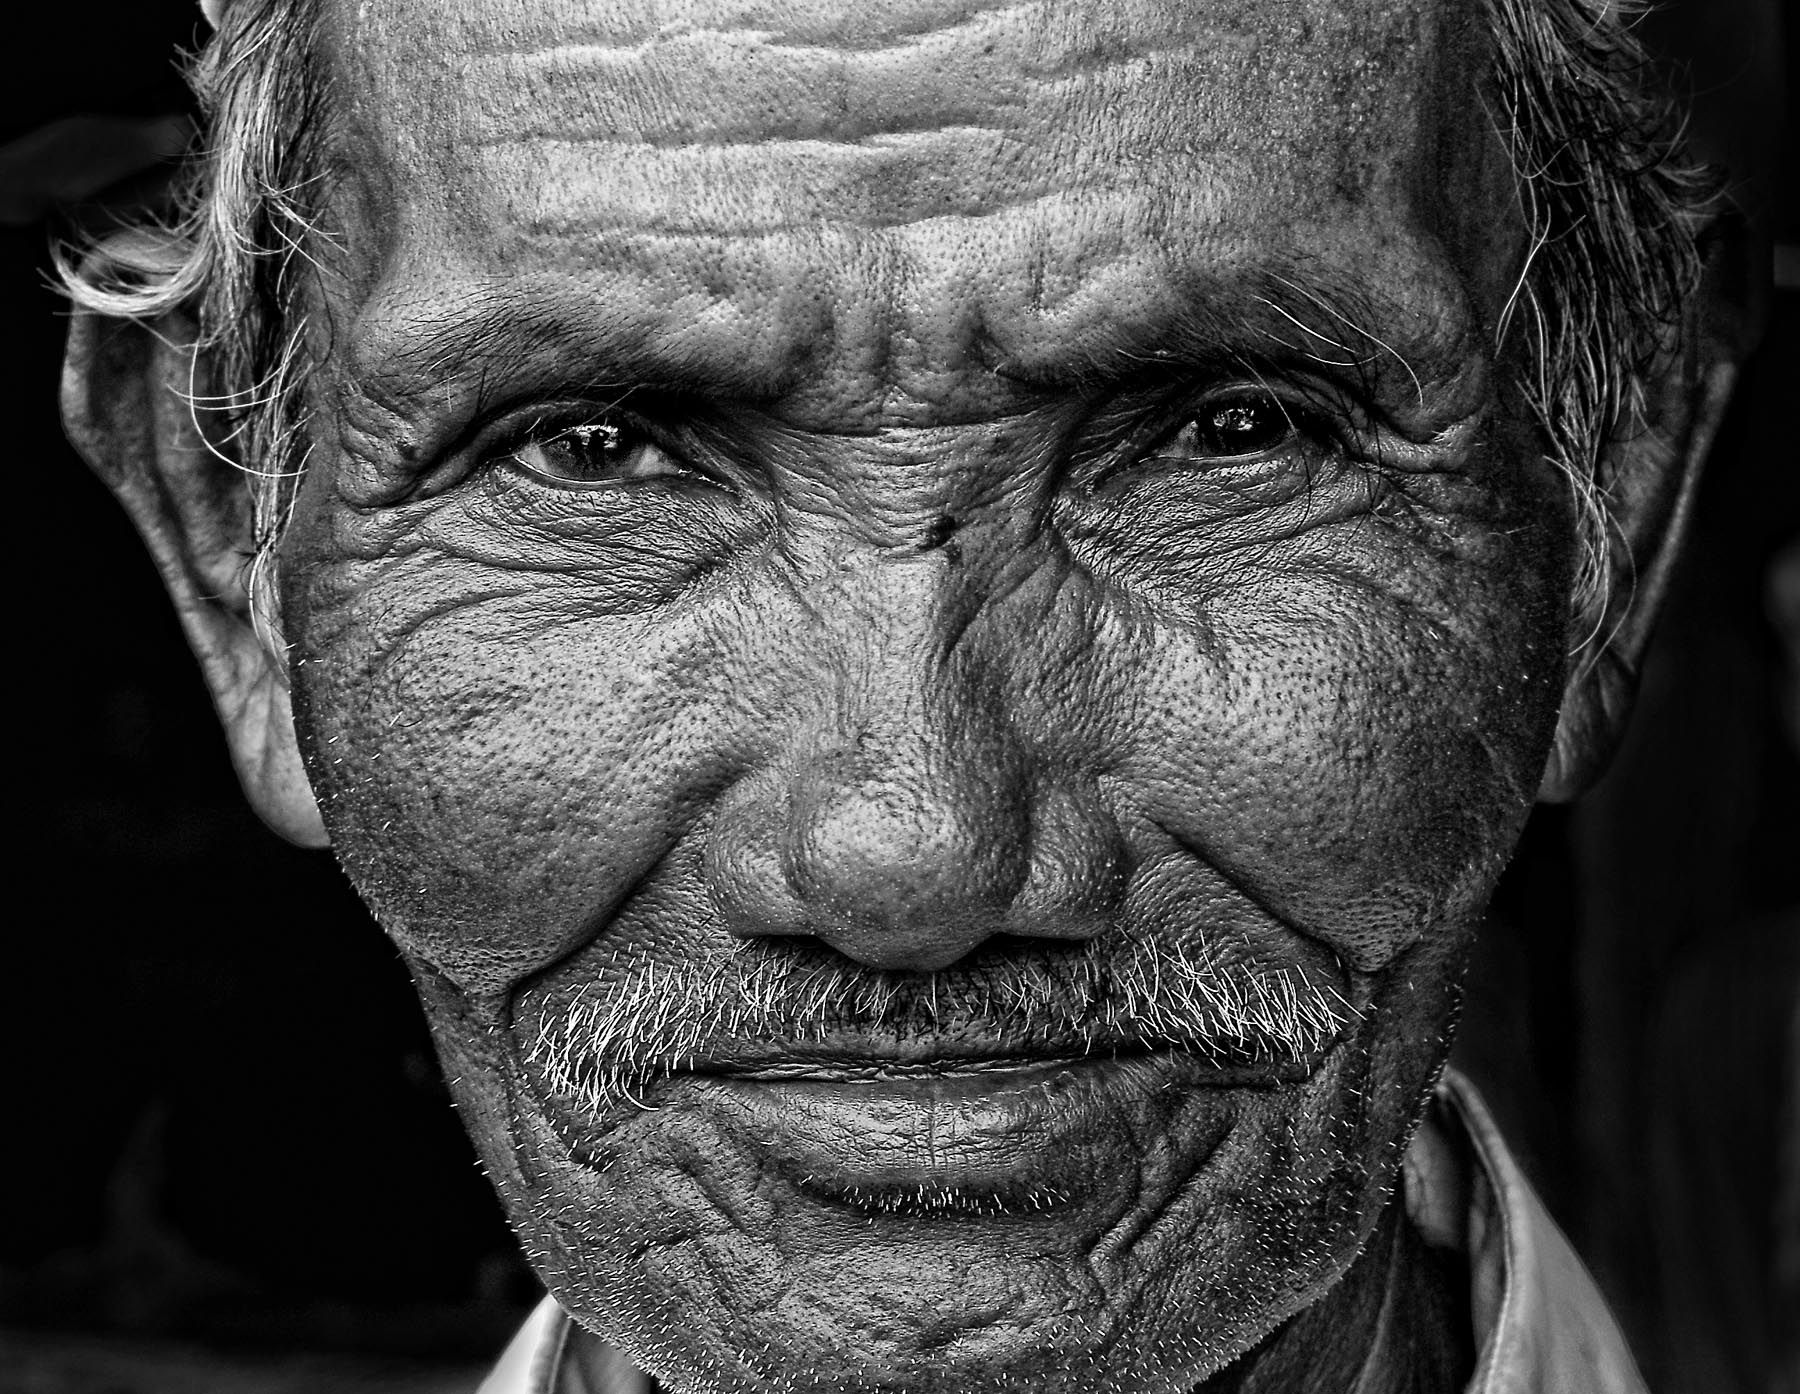
Label: Colored